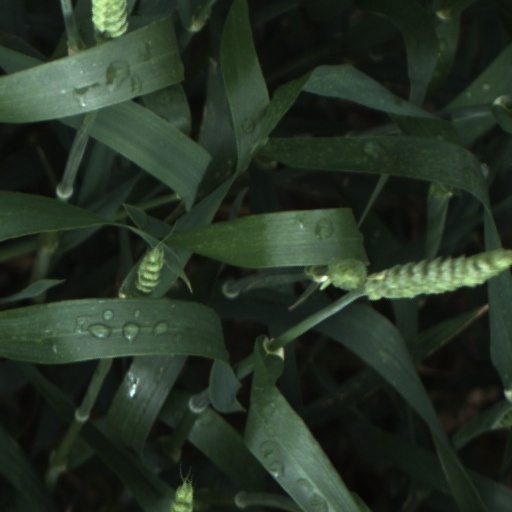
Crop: wheat